Fantastic Contraption (2008 video game)

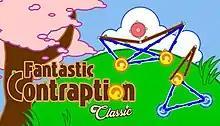

Fantastic Contraption is a Flash-based physics game created by Canadian indie developer Colin Northway, released September 16, 2008. Northway sold the rights to the game to inXile Entertainment who released the game for iOS on January 26, 2009. A sequel, "Fantastic Contraption 2", was released July 27, 2010. It was released for iOS on November 5, 2010. In February 2015, inXile discontinued their Sparkworkz web-games division, ending all server support for the games. Colin Northway has expressed interest in reviving the games, and potentially releasing an upgraded version.